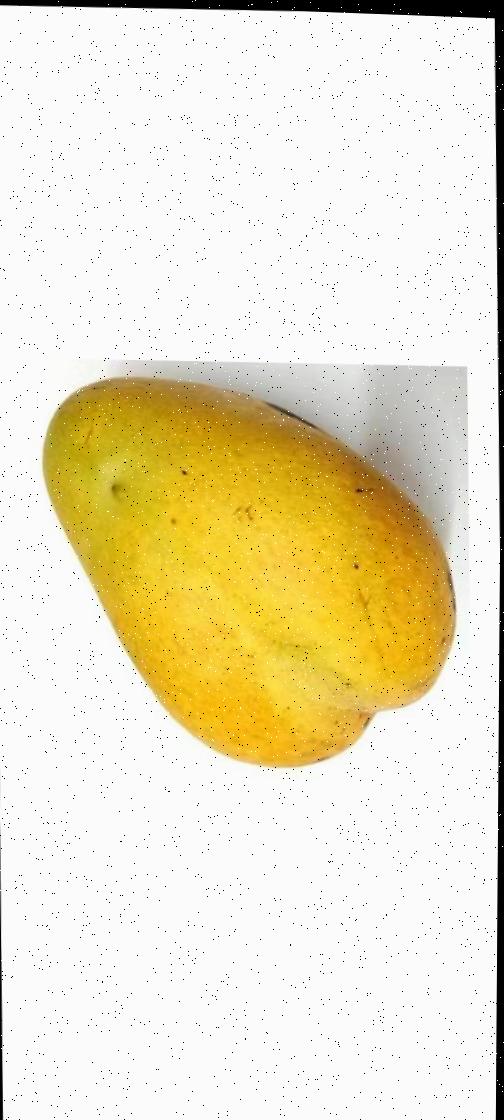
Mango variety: Bari-11